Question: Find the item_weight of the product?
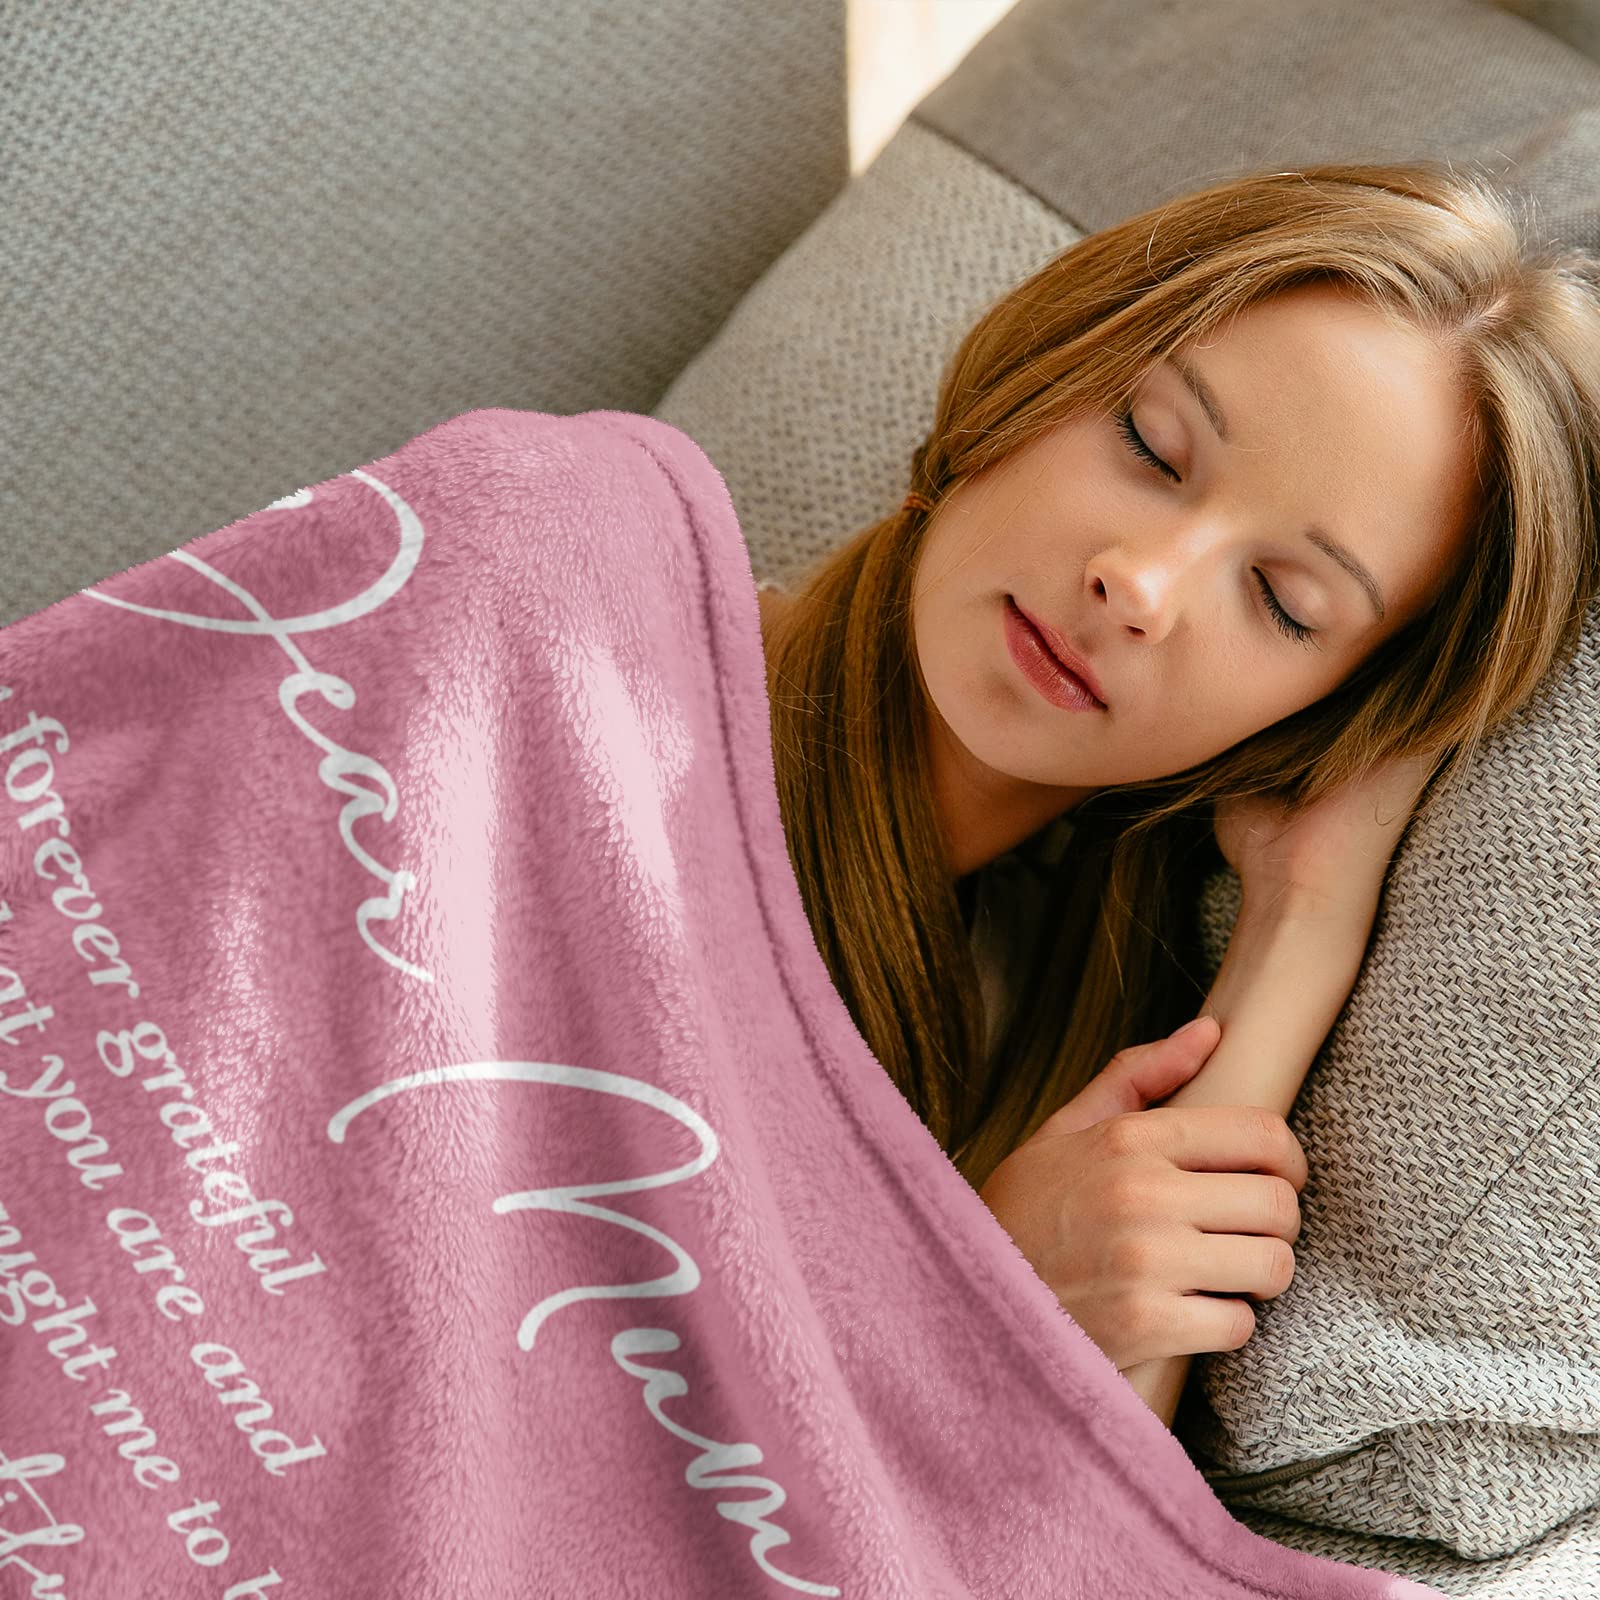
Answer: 1.0 ton